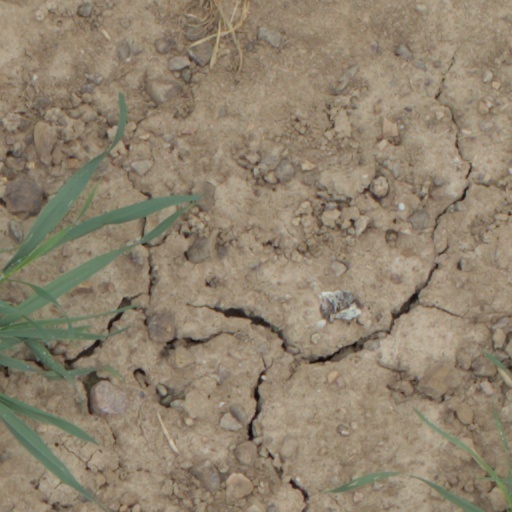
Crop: wheat